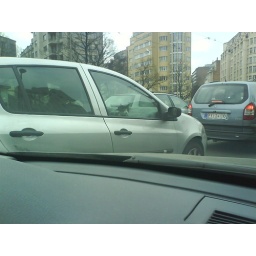
cat in car